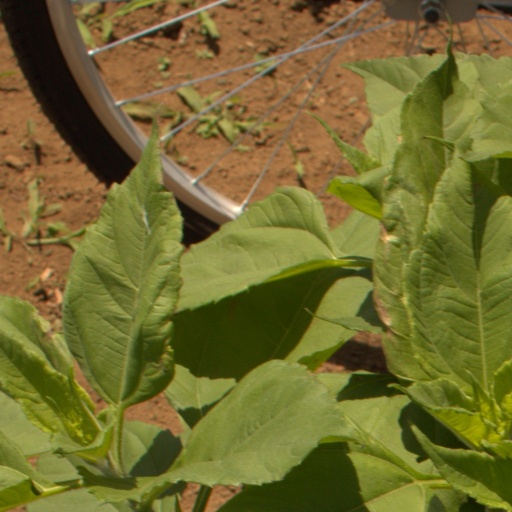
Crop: Jerusalem artichoke